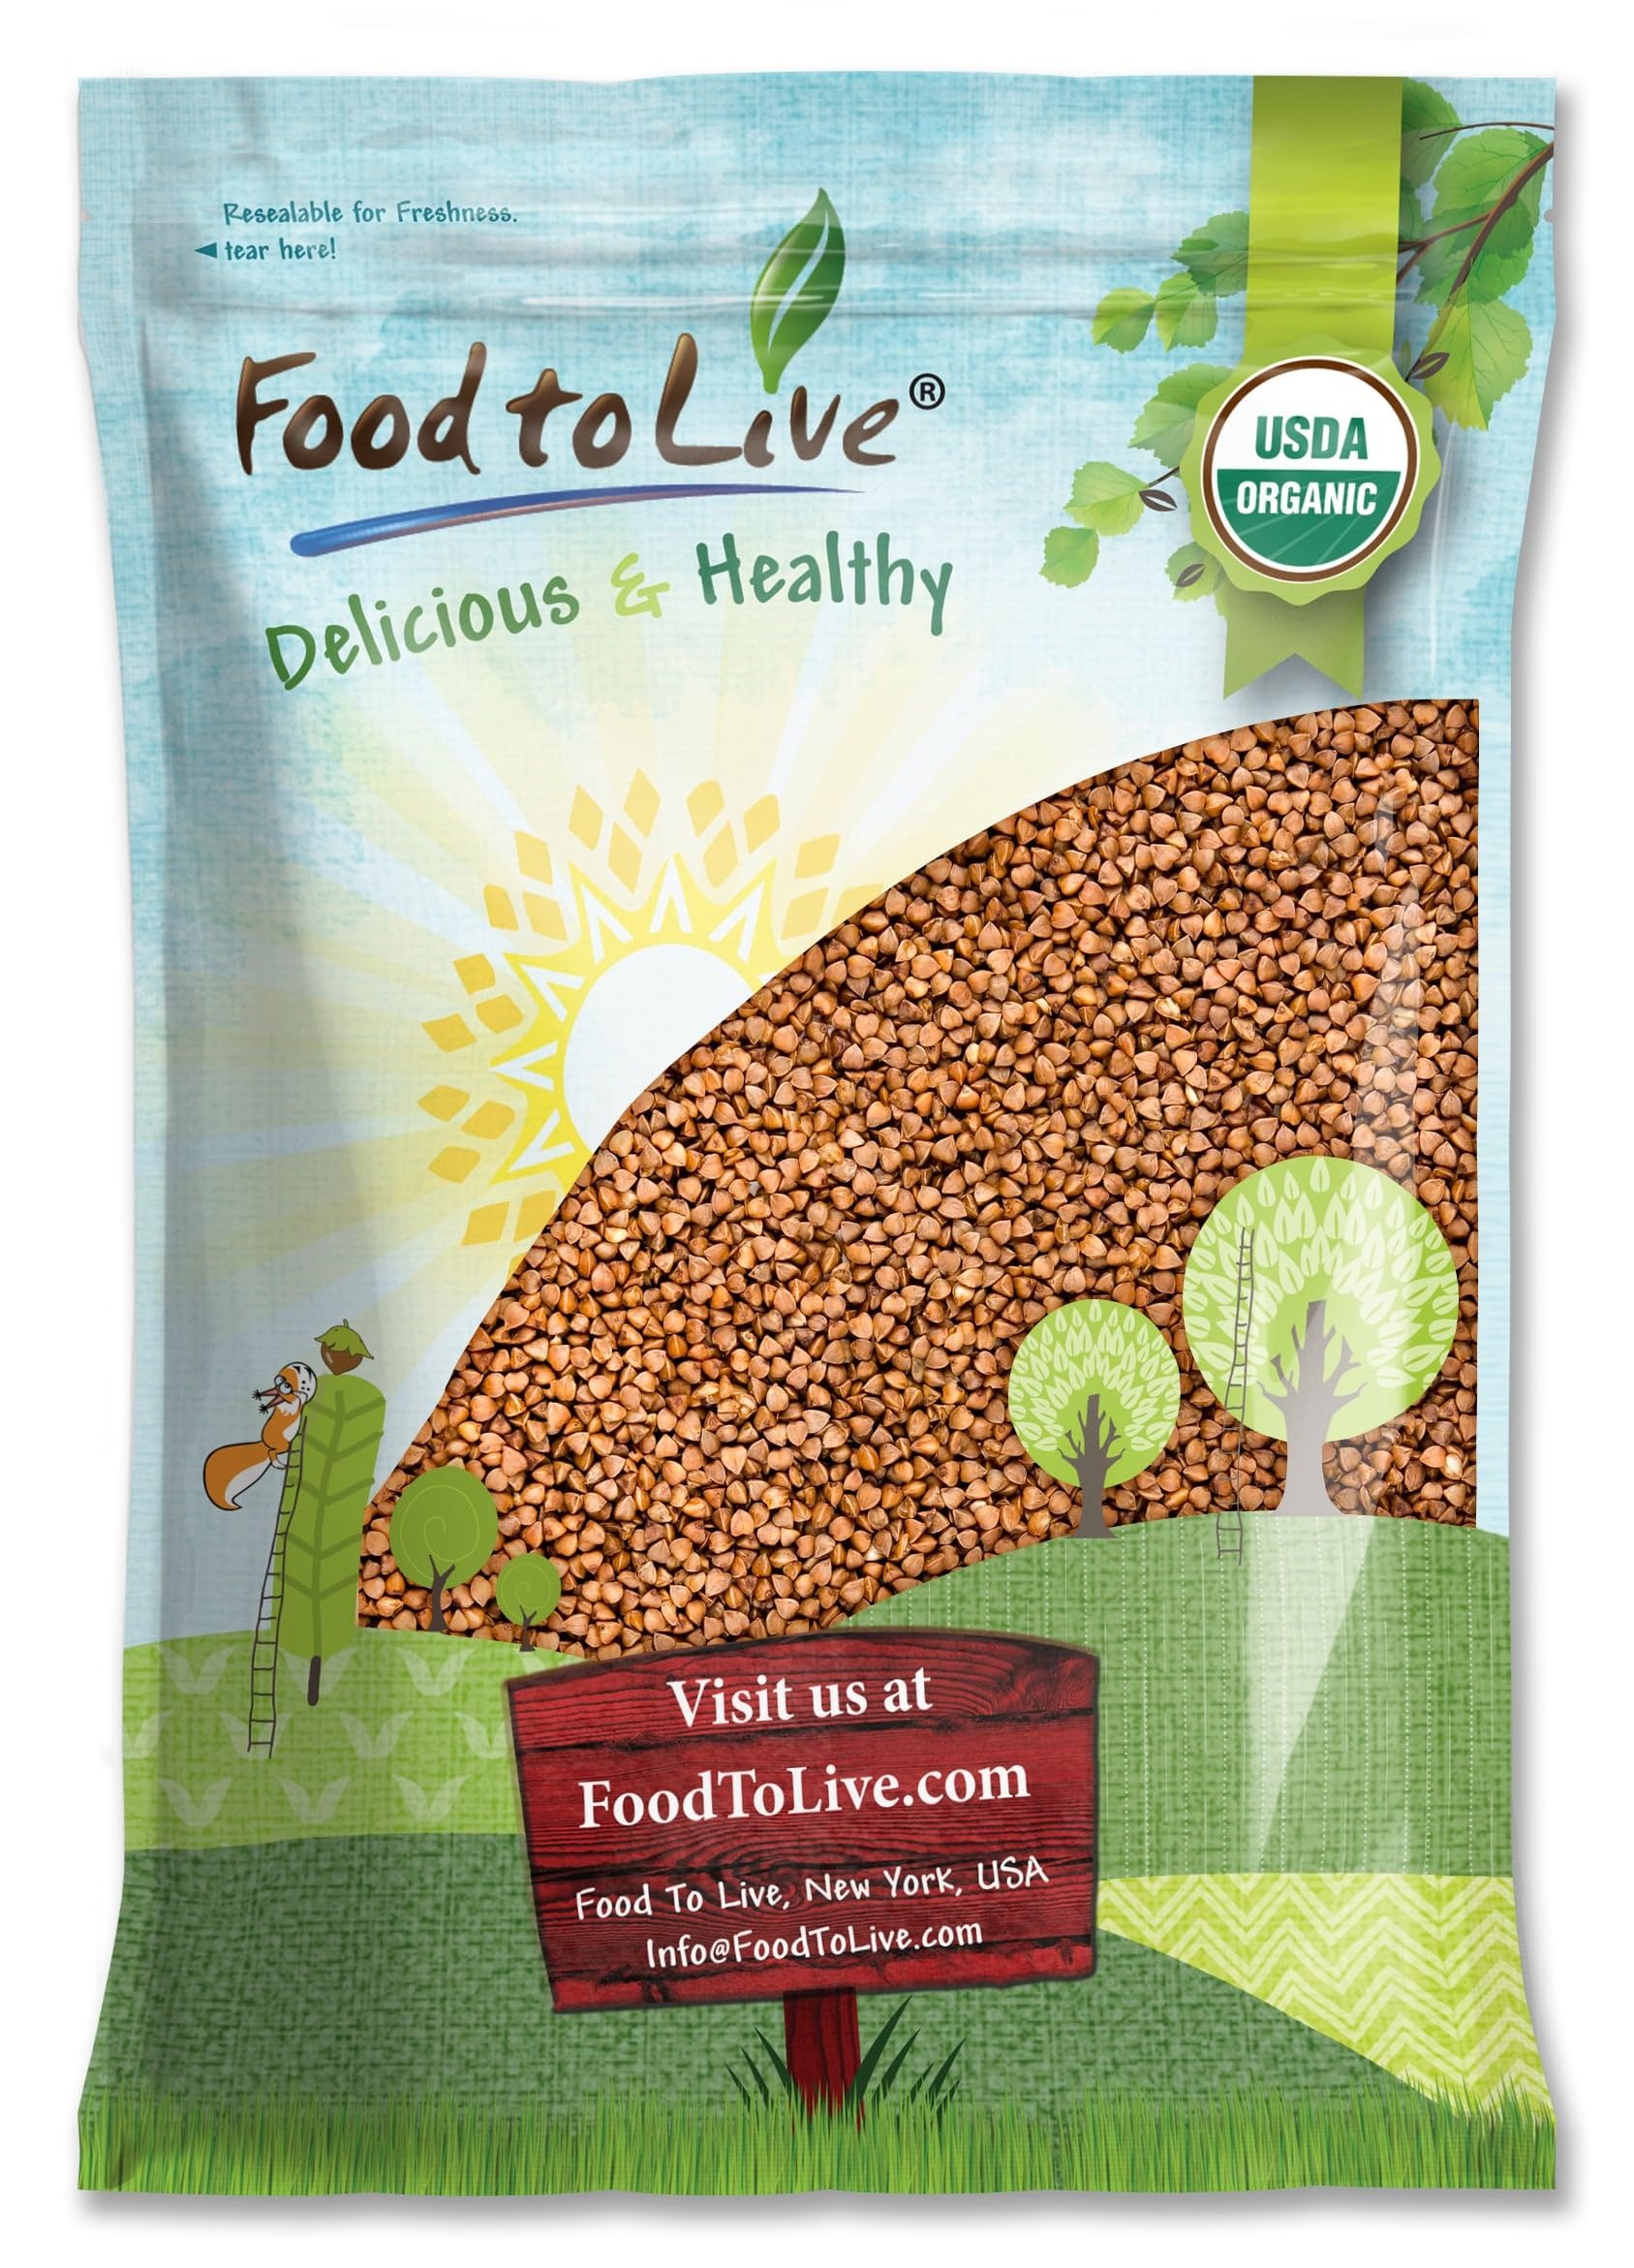
Item Name: Food to Live Gluten Free Organic Roasted Buckwheat Kasha, 10 Pounds – Non-GMO Whole Groats. Quick-Cooking. Good Source of Fiber, Protein, and Copper.
Bullet Point 1: ✔️100% ORGANIC & GLUTEN-FREE – Enjoy the natural goodness of Gluten Free Organic Buckwheat Kasha from Food to Live, made from Non-GMO whole buckwheat groats. Gluten-free, Vegan, and Kosher-certified, it’s perfect for those with dietary restrictions.
Bullet Point 2: ✔️NUTRIENT-PACKED SUPERFOOD – A great source of Fiber, Protein, and essential minerals such as Copper, Manganese, Magnesium, and Phosphorus. Rich in Niacin (Vitamin B3).
Bullet Point 3: ✔️QUICK & EASY TO COOK – This toasted buckwheat groat cooks in minutes without the need for soaking. Ideal for busy days when you want a wholesome, filling meal without much effort.
Bullet Point 4: ✔️VERSATILE & DELICIOUS – Perfect for a wide variety of dishes! Use it in grain bowls, salads, as a side dish, or in soups. Try it as a hot breakfast porridge or in traditional Eastern European recipes like grechka.
Bullet Point 5: ✔️LONG SHELF LIFE – Store our Gluten-Free Organic Roasted Buckwheat Kasha in a cool, dry place for up to 2 years. Keep it fresh in an airtight container, and even freeze it for longer storage.
Product Description: Upgrade your meals with Gluten Free Organic Buckwheat Kasha from Food to Live, the ultimate quick-cooking superfood. Made from 100% Organic, Non-GMO buckwheat groats, this kasha is naturally Gluten Free and packed with Fiber, plant-based protein, and key minerals such as Copper, Manganese, Magnesium, and Phosphorus. With no need for soaking, it cooks up in minutes, making it a time-saving staple in your kitchen. Whether you're looking for a hearty breakfast porridge, a nutrient-dense side dish, or a satisfying addition to soups and salads, roasted buckwheat kasha offers unmatched versatility. Its nutty flavor and chewy texture pair well with a wide range of ingredients, from roasted vegetables to fresh fruits, and everything in between. Try it in grain bowls or traditional recipes like "grechka" for an authentic taste experience. Gluten Free Organic Buckwheat Kasha from Food to Live is certified Kosher and Vegan, ensuring it meets the needs of various dietary preferences. Plus, with a shelf life of up to 2 years, it’s perfect for buying in bulk and storing for future use. Just keep it in an airtight container in a cool, dry place to maintain its freshness.
Value: 160.0
Unit: Ounce

Price: 45.61